Russell Emanuel

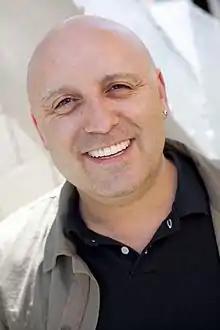

Russell Emanuel is a British entrepreneur, musician, and producer. He is the co-founder, president, and CEO of Extreme Music, which creates and licenses music for use in television, film, advertising, and online media, and the president and CEO of Bleeding Fingers Custom Music Shop, a scoring, composition, and music production company co-founded with Hans Zimmer and Steve Kofsky.